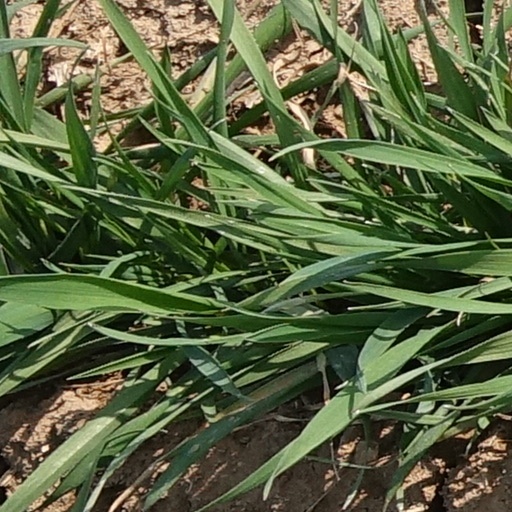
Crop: wheat